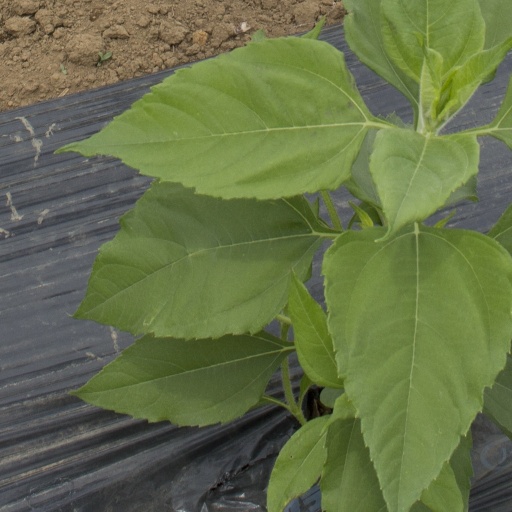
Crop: Jerusalem artichoke